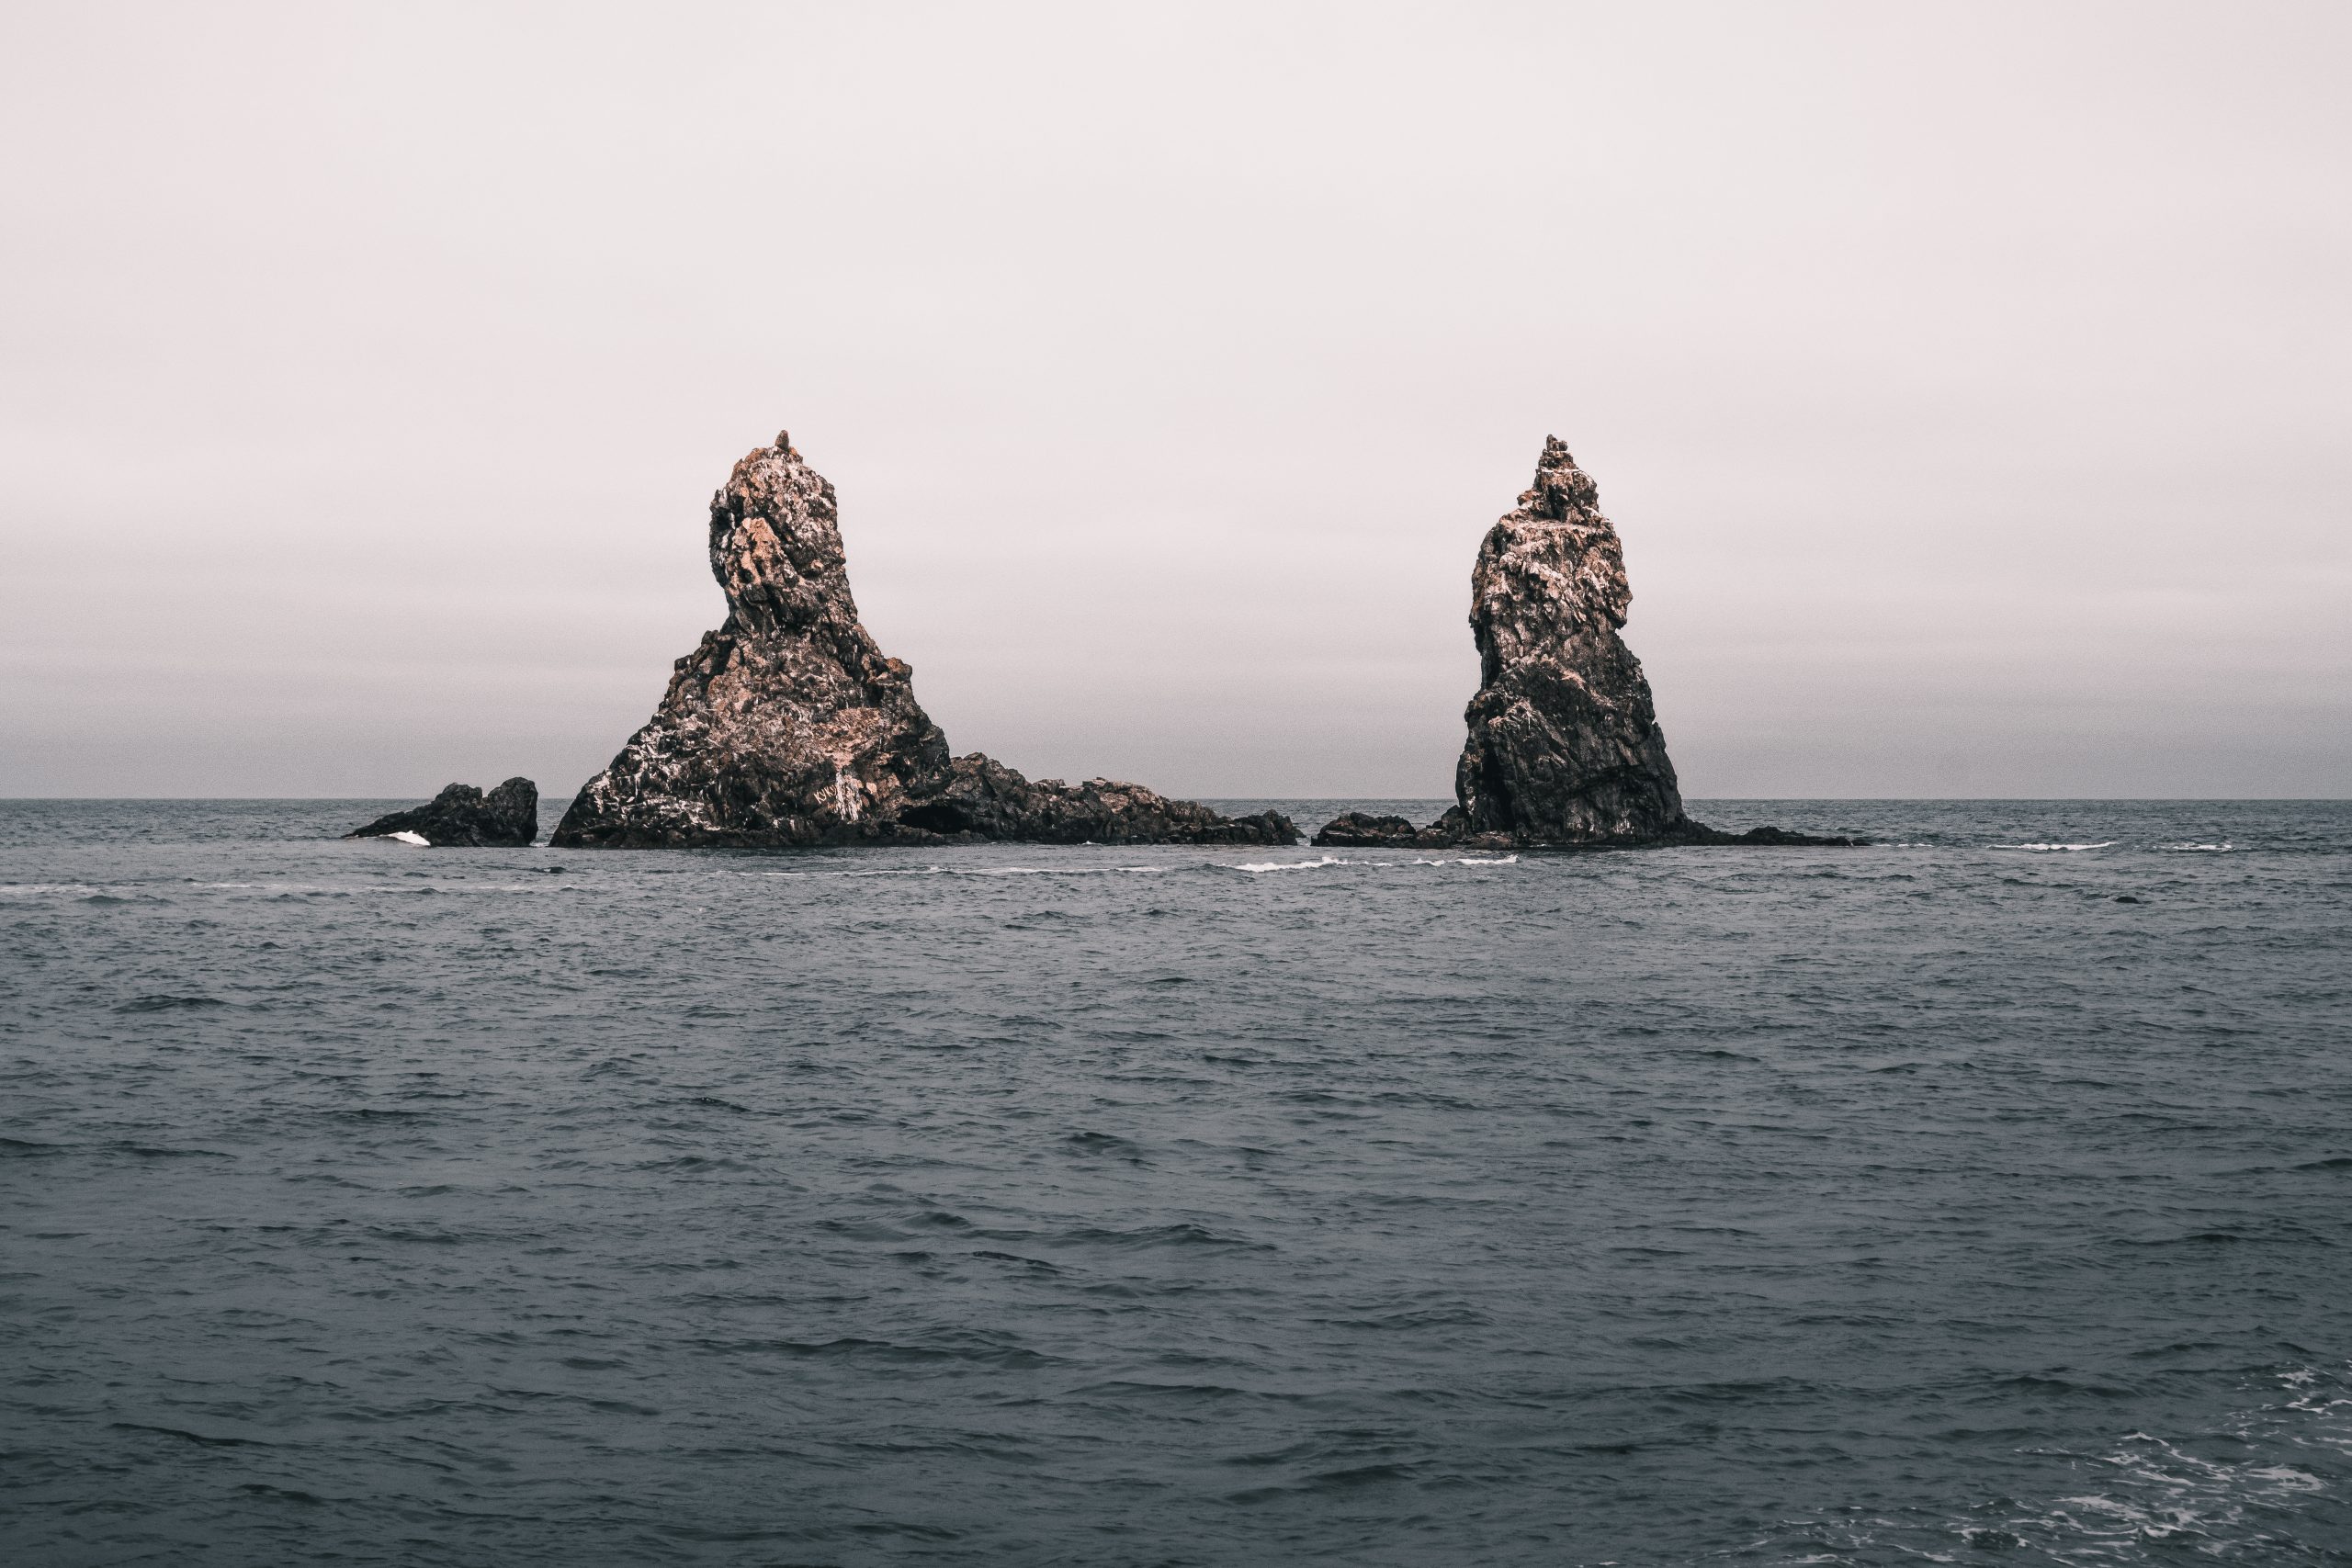
water, sky, atmospheric phenomenon, coastal and oceanic landforms, natural landscape, horizon, calm, headland, klippe, landscape, rock, bedrock, island, sound, ocean, outcrop, coast, liquid, balance, cape, islet, skerry, wind wave, cliff, promontory, stack, cloud, monochrome photography, sea